Arp 240

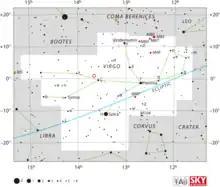
The location of Arp 240 (circled in red)

Arp 240 is a pair of interacting spiral galaxies located in the constellation Virgo. The two galaxies are listed together as Arp 240 in the Atlas of Peculiar Galaxies. The galaxy on the right is known as NGC 5257, while the galaxy on the left is known as NGC 5258. Both galaxies are distorted by the gravitational interaction, and both are connected by a tidal bridge, as can be seen in images of these galaxies.